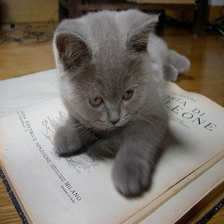
Species: cat
Breed: British Shorthair